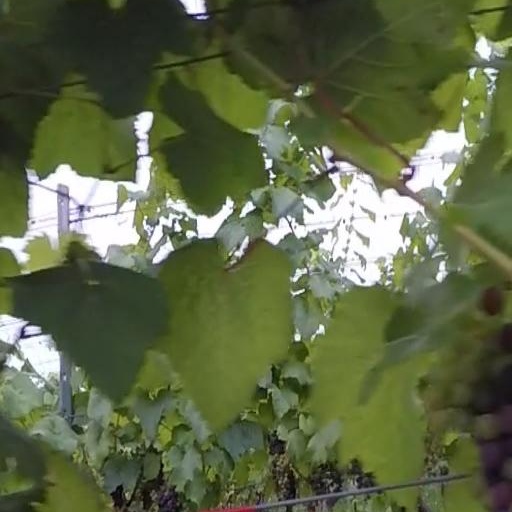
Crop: grape